The City of God

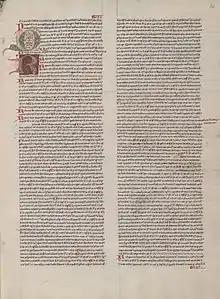
Excerpt from a copy of the manuscript "The City of God", made by Jacobus De Stephelt in 1472.

Pope John XXIII used Augustine's distinction between two cities as a summary of his assessment of the position of the Catholic Church in the late 1950s as he assumed papal office: on the one hand, "the grace of Christ" continues to bear fruit; on the other, many people are entirely concerned with securing earthly goods.